Shana Poplack

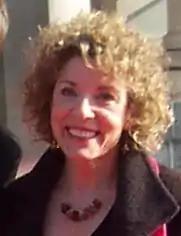

Shana Poplack, is a Distinguished University Professor in the linguistics department of the University of Ottawa and three time holder of the Canada Research Chair (Tier I) in Linguistics. She is a leading proponent of variation theory, the approach to language science pioneered by William Labov. She has extended the methodology and theory of this field into bilingual speech patterns, the prescription-praxis dialectic in the co-evolution of standard and non-standard languages, and the comparative reconstruction of ancestral speech varieties, including African American vernacular English. She founded and directs the University of Ottawa Sociolinguistics Laboratory.